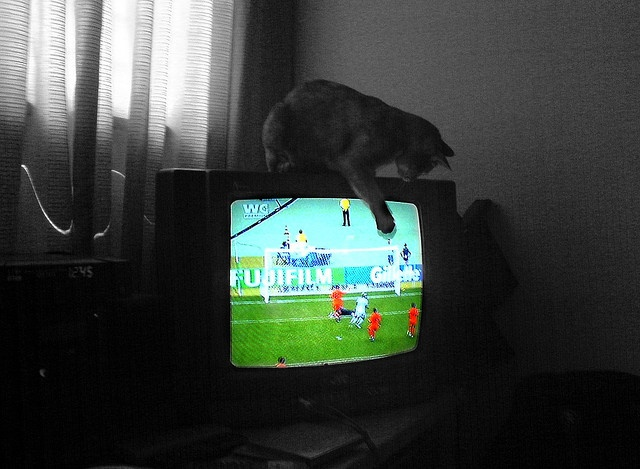
A cat sitting on top of a television.
The cat was on top of the tv looking down
A cat sits on top of a television and reaches a paw towards the screen which is showing a sports game.
A cat atop a television near a window.
A cat is on top of a television set that is on and it is using its paw to grab something from the tv.